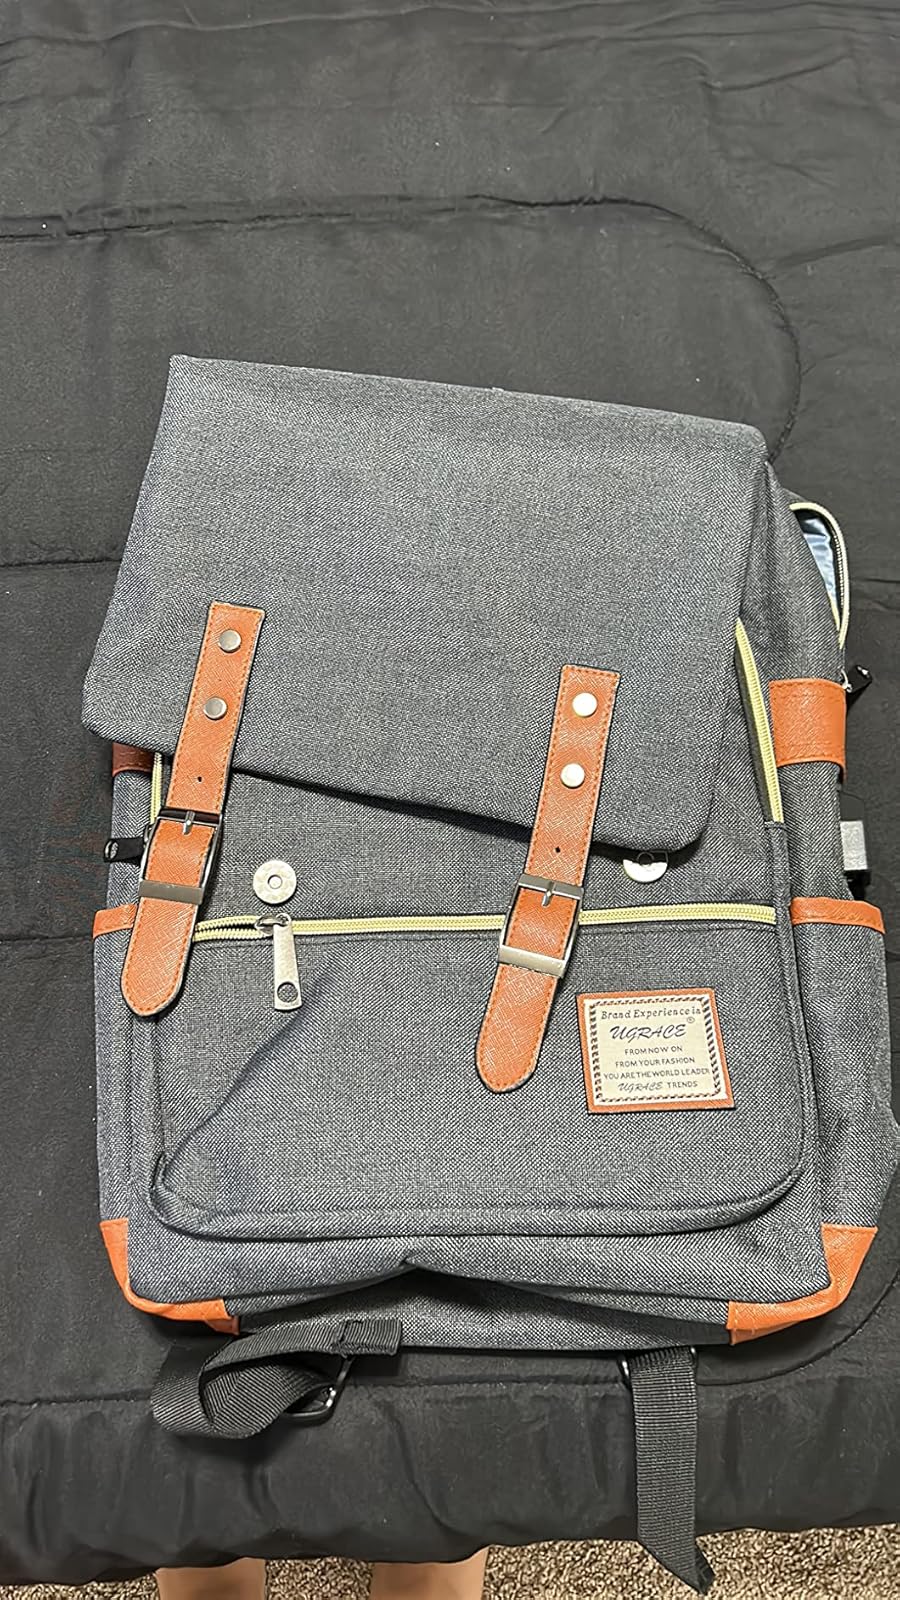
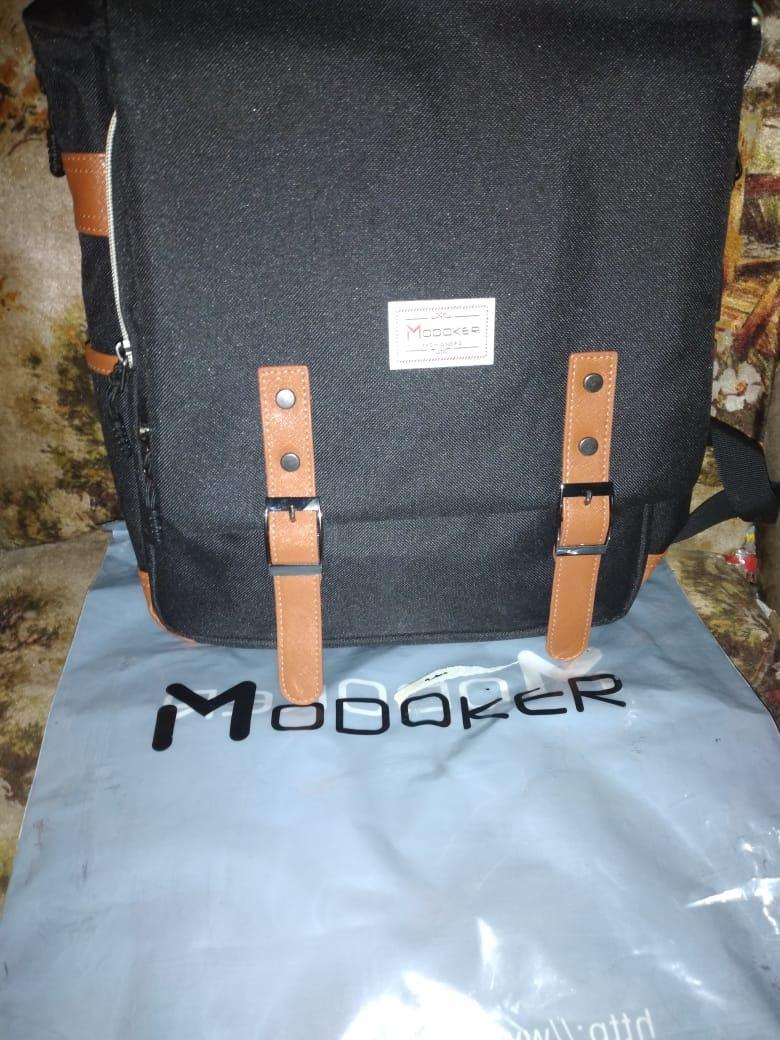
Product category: bag
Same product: no